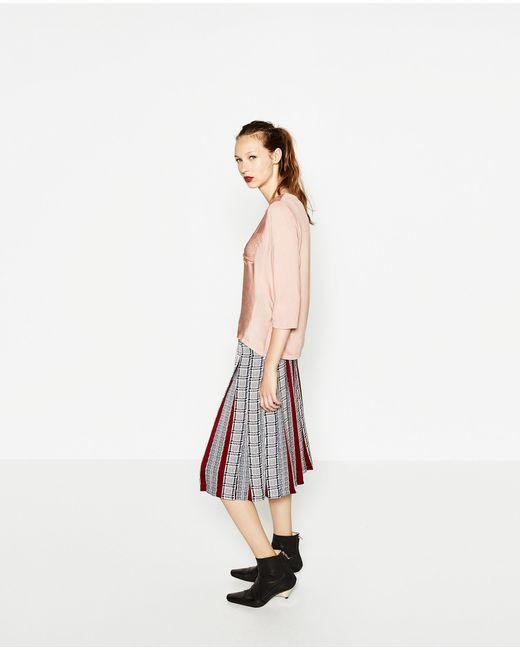
Damen Sommer lässiger mehrfarbiger knielanger Rock, puderbraune Bluse und schwarzer Stiefel